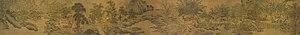
La Réunion élégante dans le jardin Occidental est une rencontre de seize lettrés, sans doute imaginaire, ayant eu lieu en 1087 dans un jardin de la capitale de la dynastie Song, Kaifeng, en Chine. Elle est devenue dès le xiᵉ siècle un thème récurrent de la peinture chinoise, puis, coréenne et japonaise.